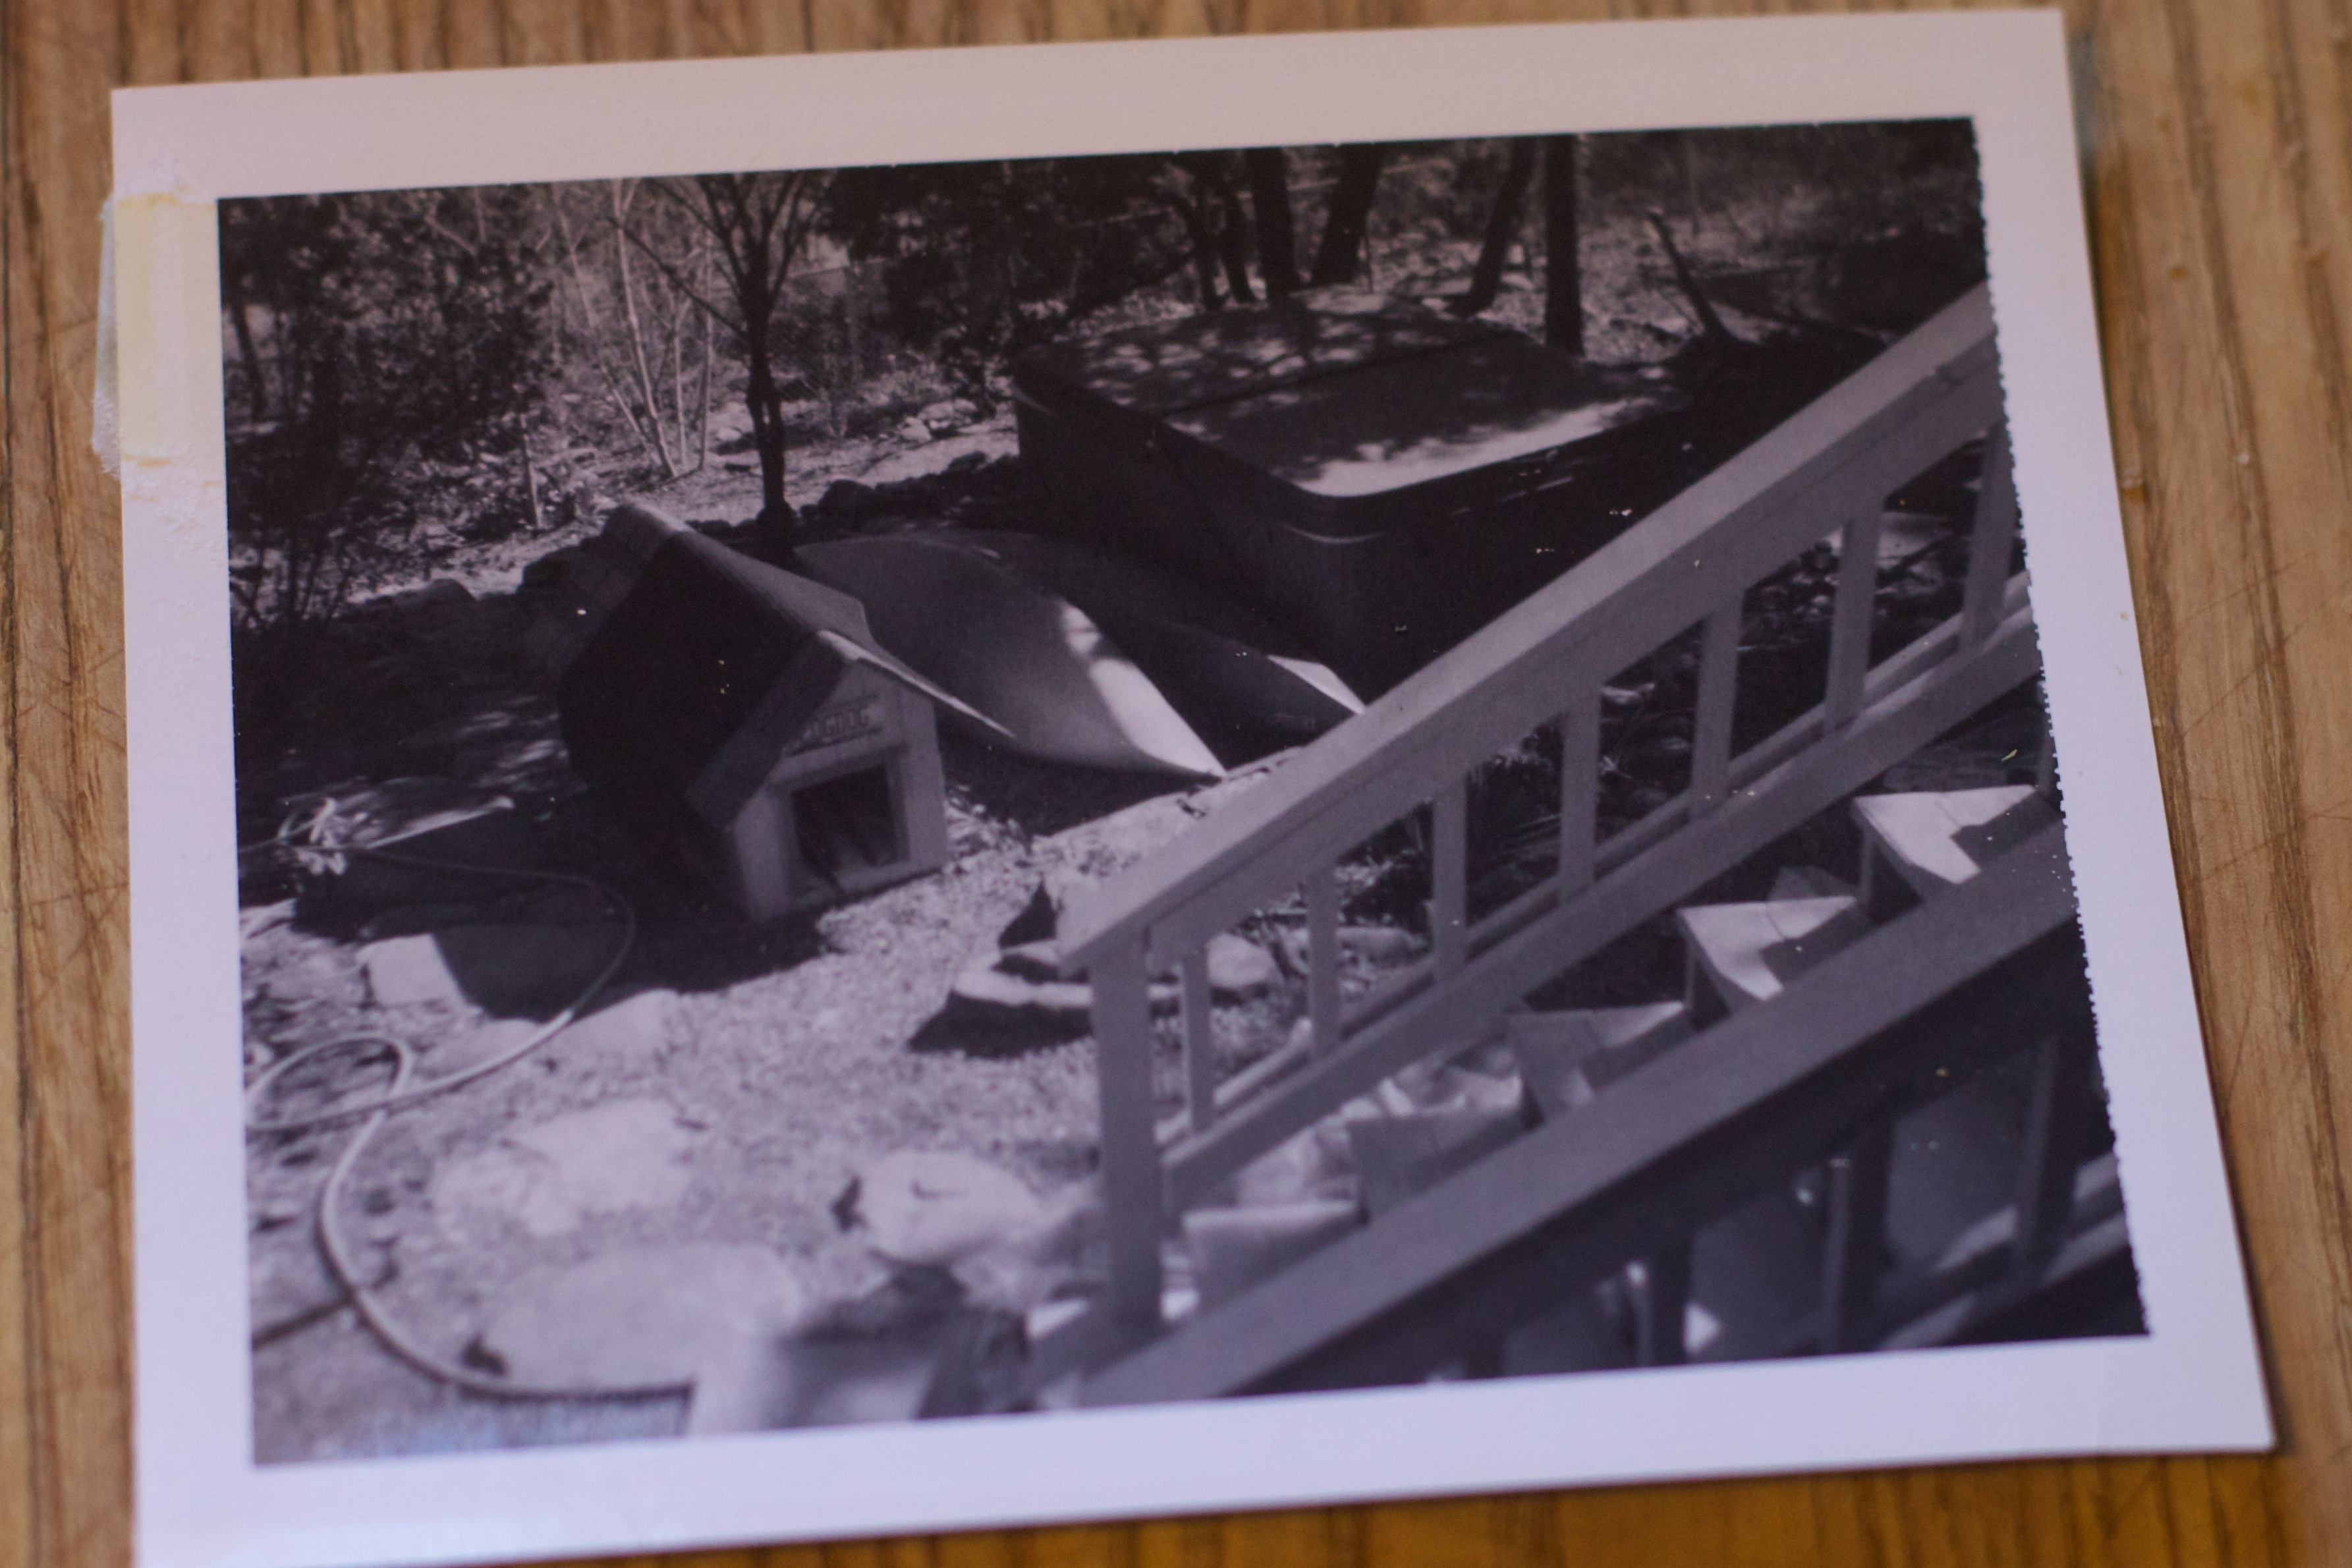
wood, window, polaroid, art, drawing, design, photograph, picture frame, image